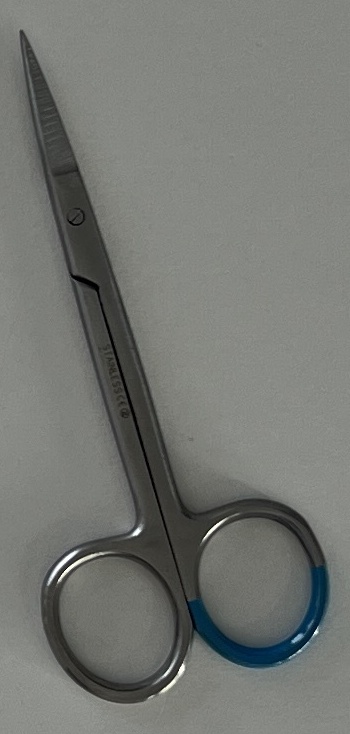
Hinged instrument state: closed